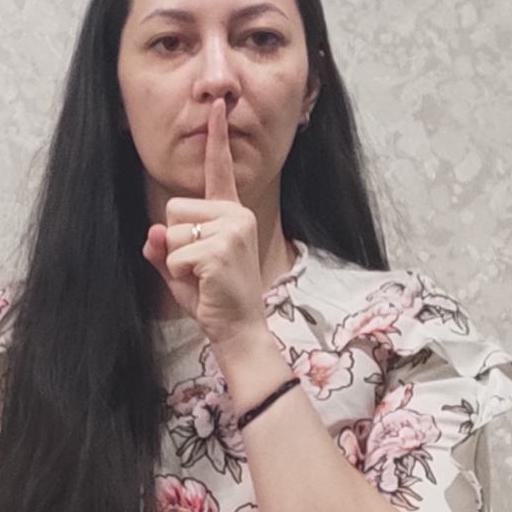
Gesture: mute